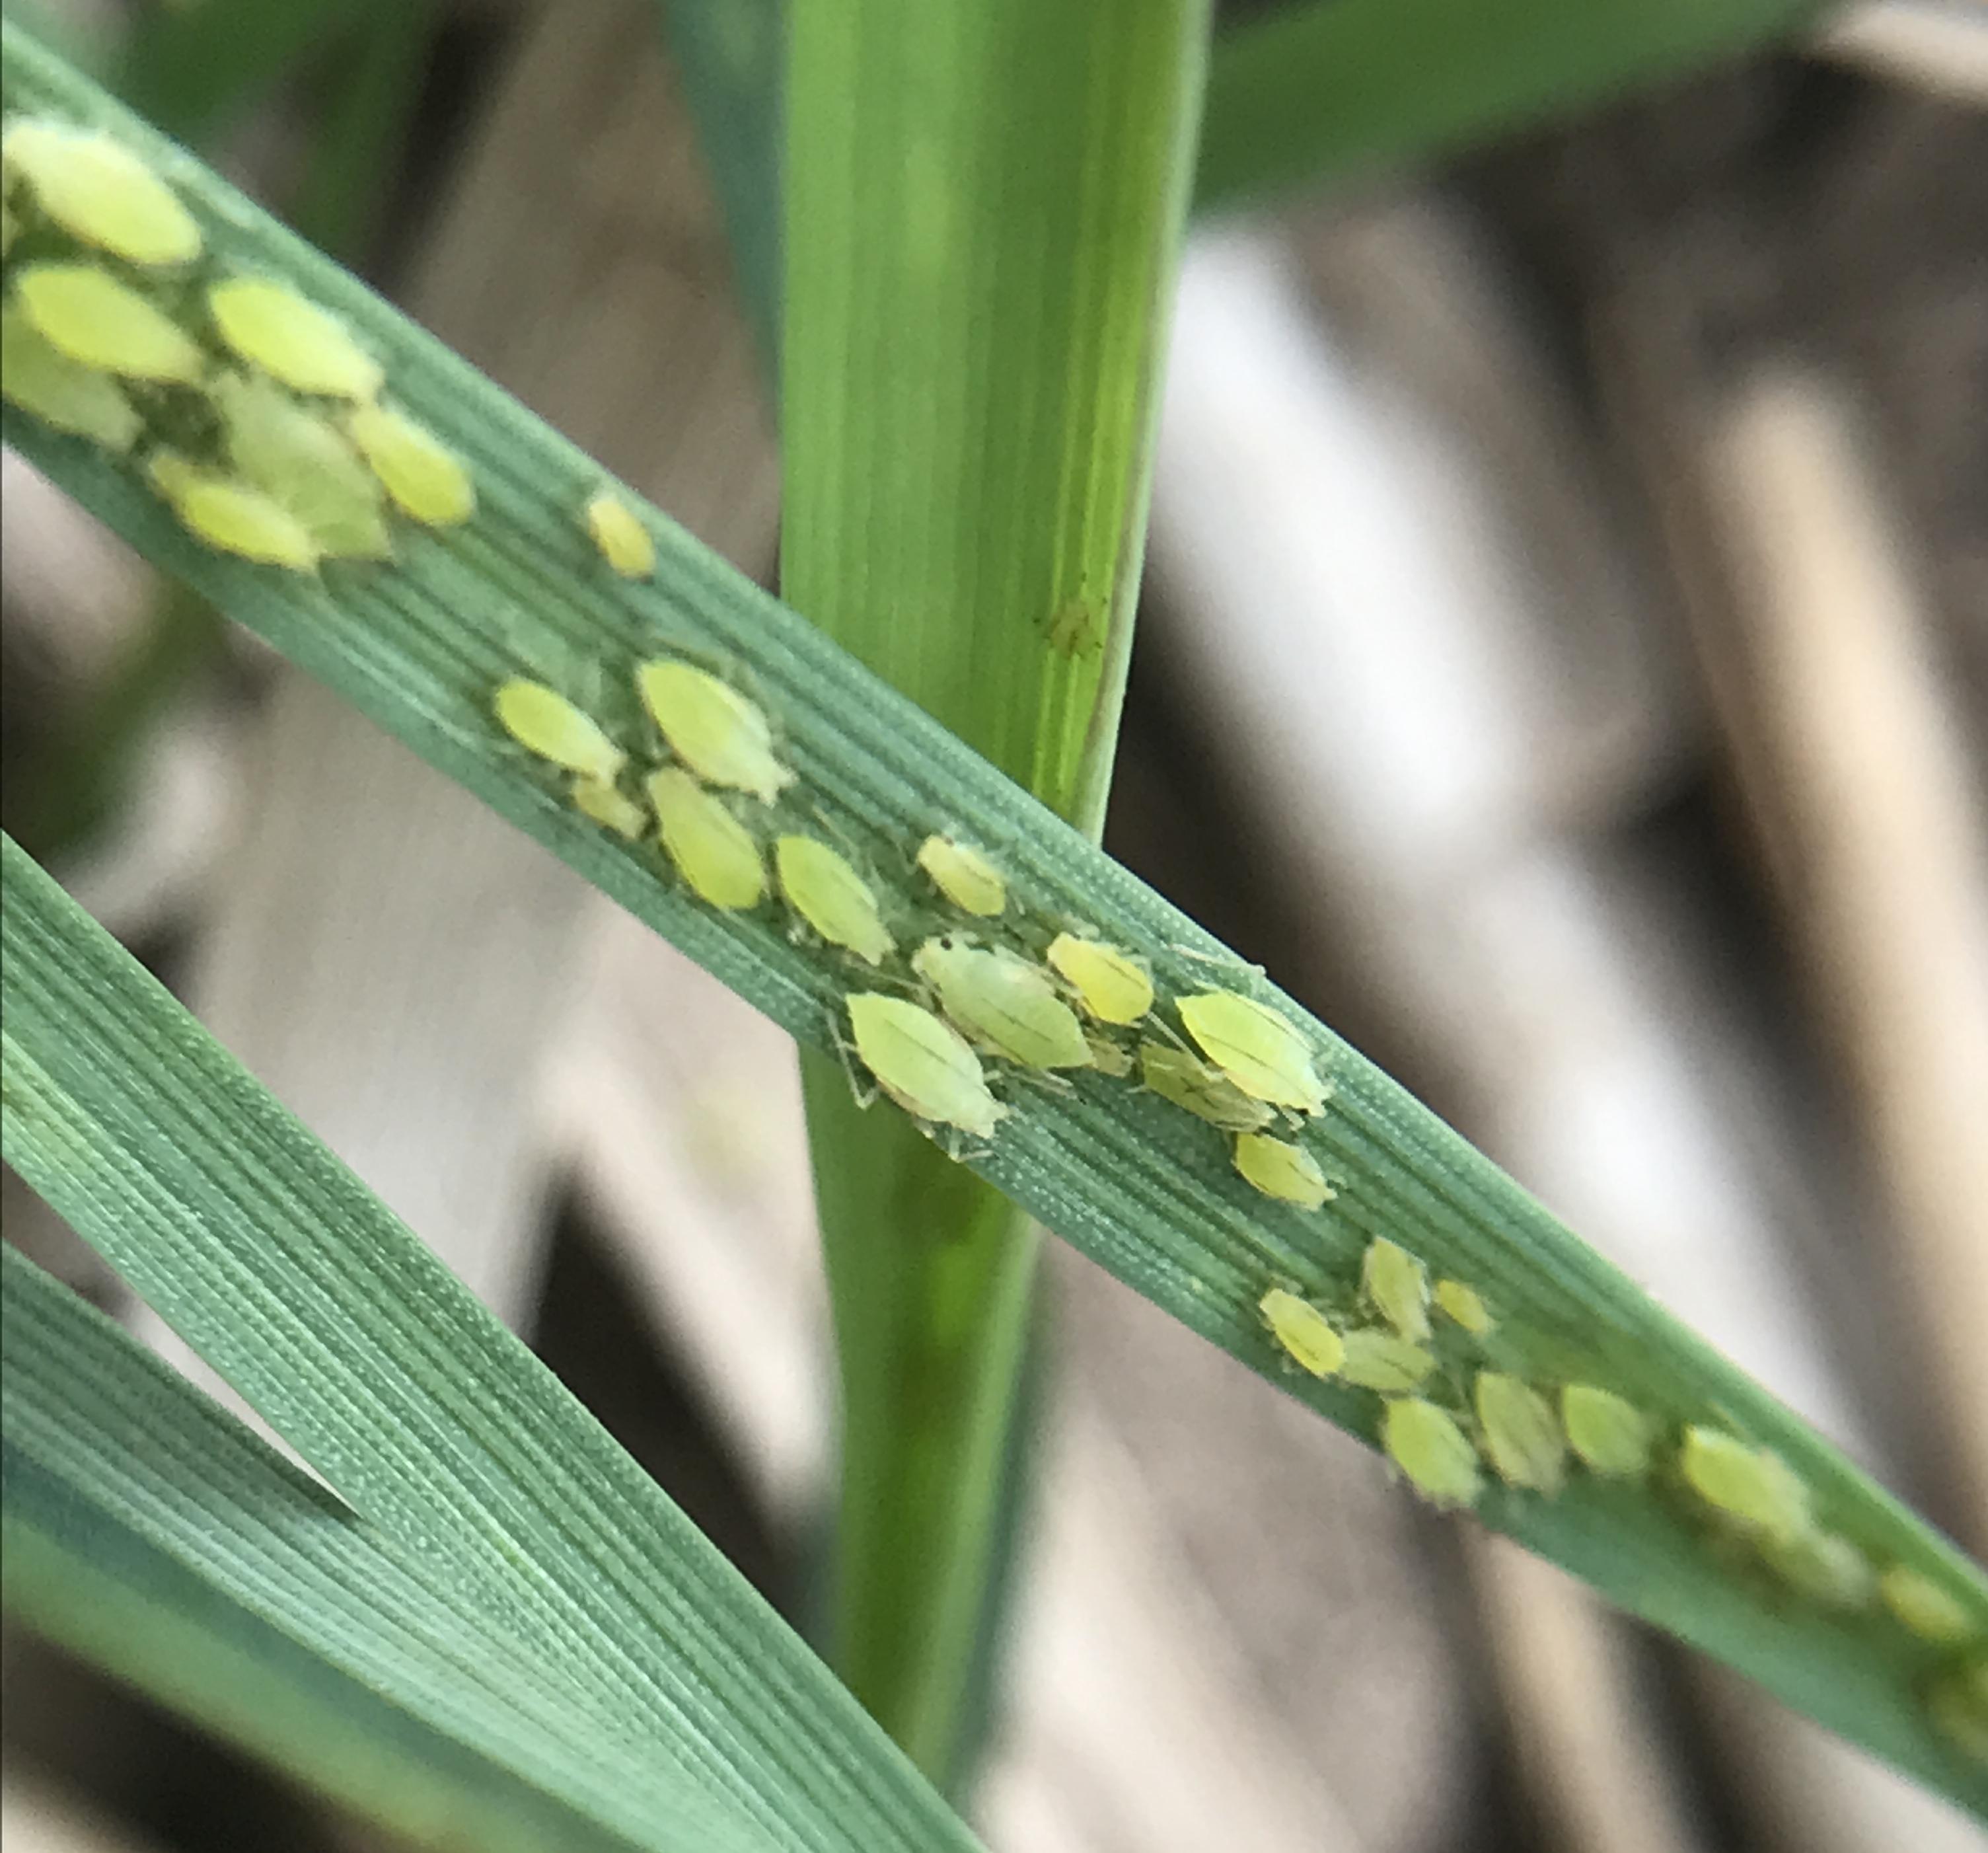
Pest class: cereal_grass_aphid